Iowa Public Radio

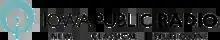
Previous logo

For many years, Iowa's three state universities each operated their own set of radio stations, each with slightly different program offerings and coverage areas. Two of them, Iowa State's WOI and the University of Iowa's WSUI, are among the oldest radio stations in the world. The three universities competed somewhat as each station sought to expand its coverage area. In late 2004, the Iowa Board of Regents, which governs the three universities, voted to merge the universities' radio stations in order to consolidate operations. The first network to launch was a "News and Information" service in January 2007, followed by a Classical service in September 2007. Nighttime adult alternative music programming that had already aired on several stations, such as "Night Music" and KUNI's "Live from Studio One", was expanded into a third full service called "Studio One". This matches the network structures maintained by Minnesota Public Radio and Wisconsin Public Radio, which also separate their stations into different networks.